Funny Little Bunnies

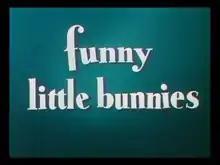
Title card from Disney short "Funny Little Bunnies" (1934).

Funny Little Bunnies is a "Silly Symphonies" animated Disney short film. It was released in 1934.